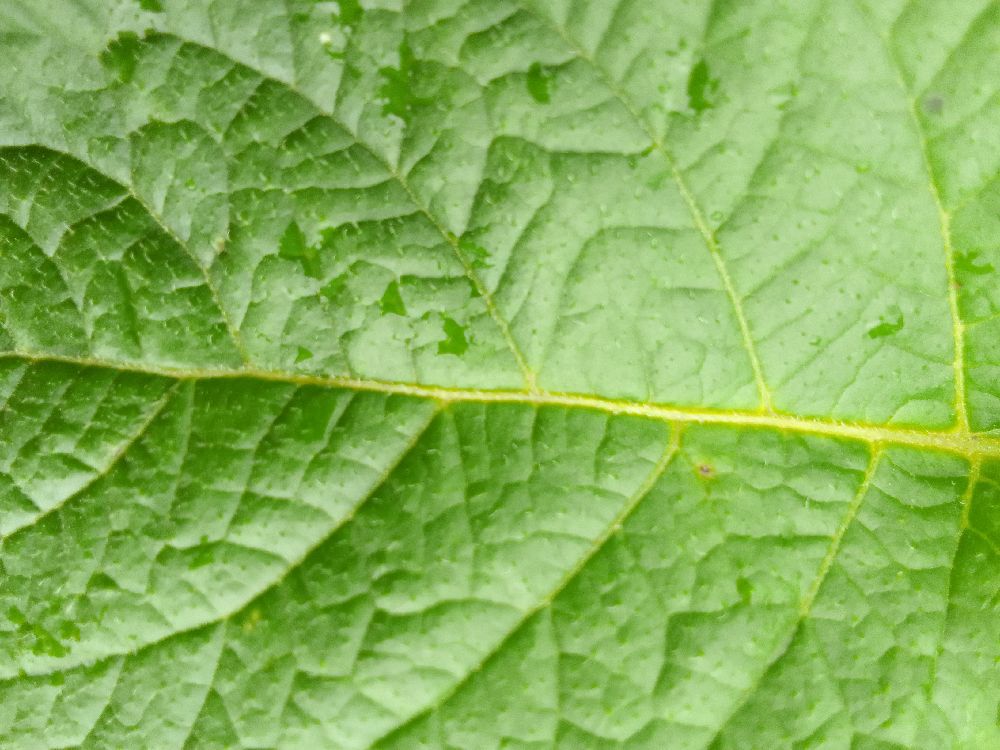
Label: Healthy